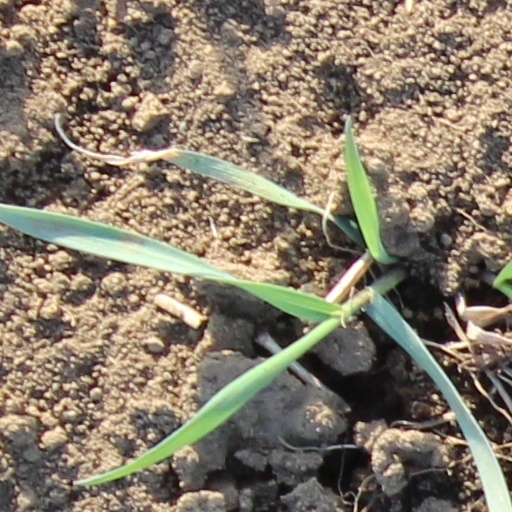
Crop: wheat